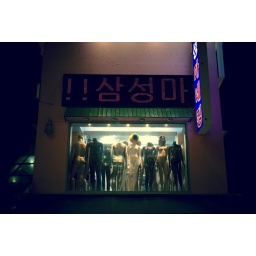
I spotted a new club in Dongdaemun last night. I'm not sure about the dress code.